OurCrowd

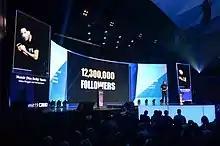
NAS Daily's Nusair Yassin speaking on stage at the 2019 OurCrowd Global Investor Summit

The OurCrowd Global Investor Summit is an annual conference held in Jerusalem and is a gathering of innovation and startup ecosystem players: VC leaders, multinational corporations, institutional and individual investors, entrepreneurs, and other related professionals. The conference covers three days, but the main event is the final day which includes content (on-stage and interactive exhibitions) networking opportunities, business meetings and satellite events.